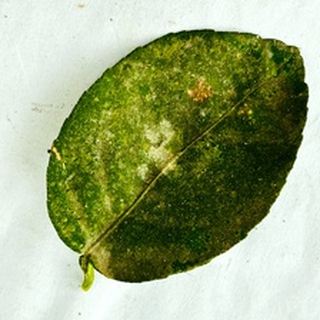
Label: lemon_sooty_mould